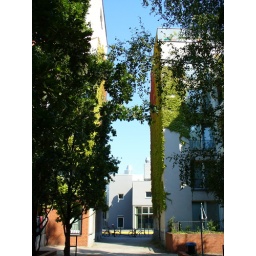
Court of houses near the street &amp;quot;Am Berlin Museum&amp;quot; in Berlin Kreuzberg